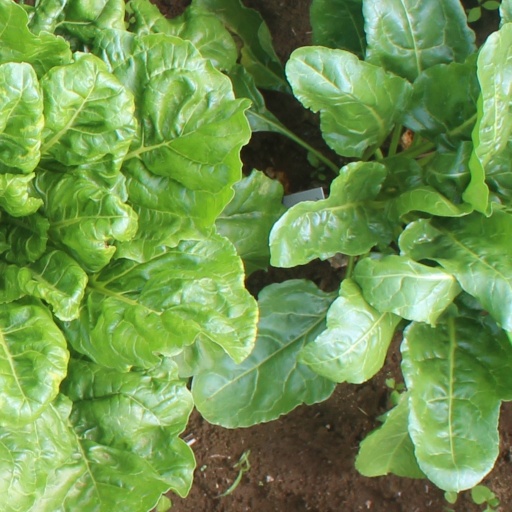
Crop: sugar beet